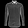
Label: Shirt